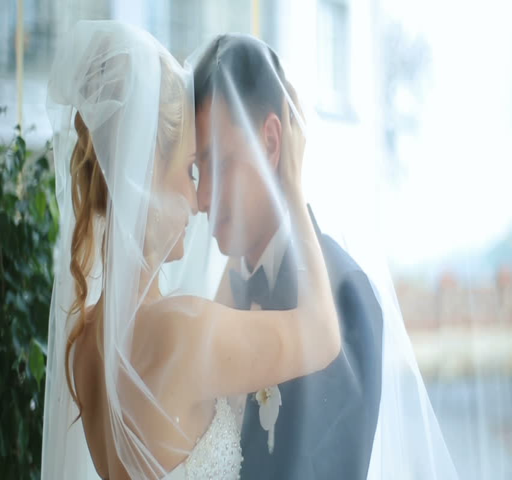
bride and groom softly embracing under the veil